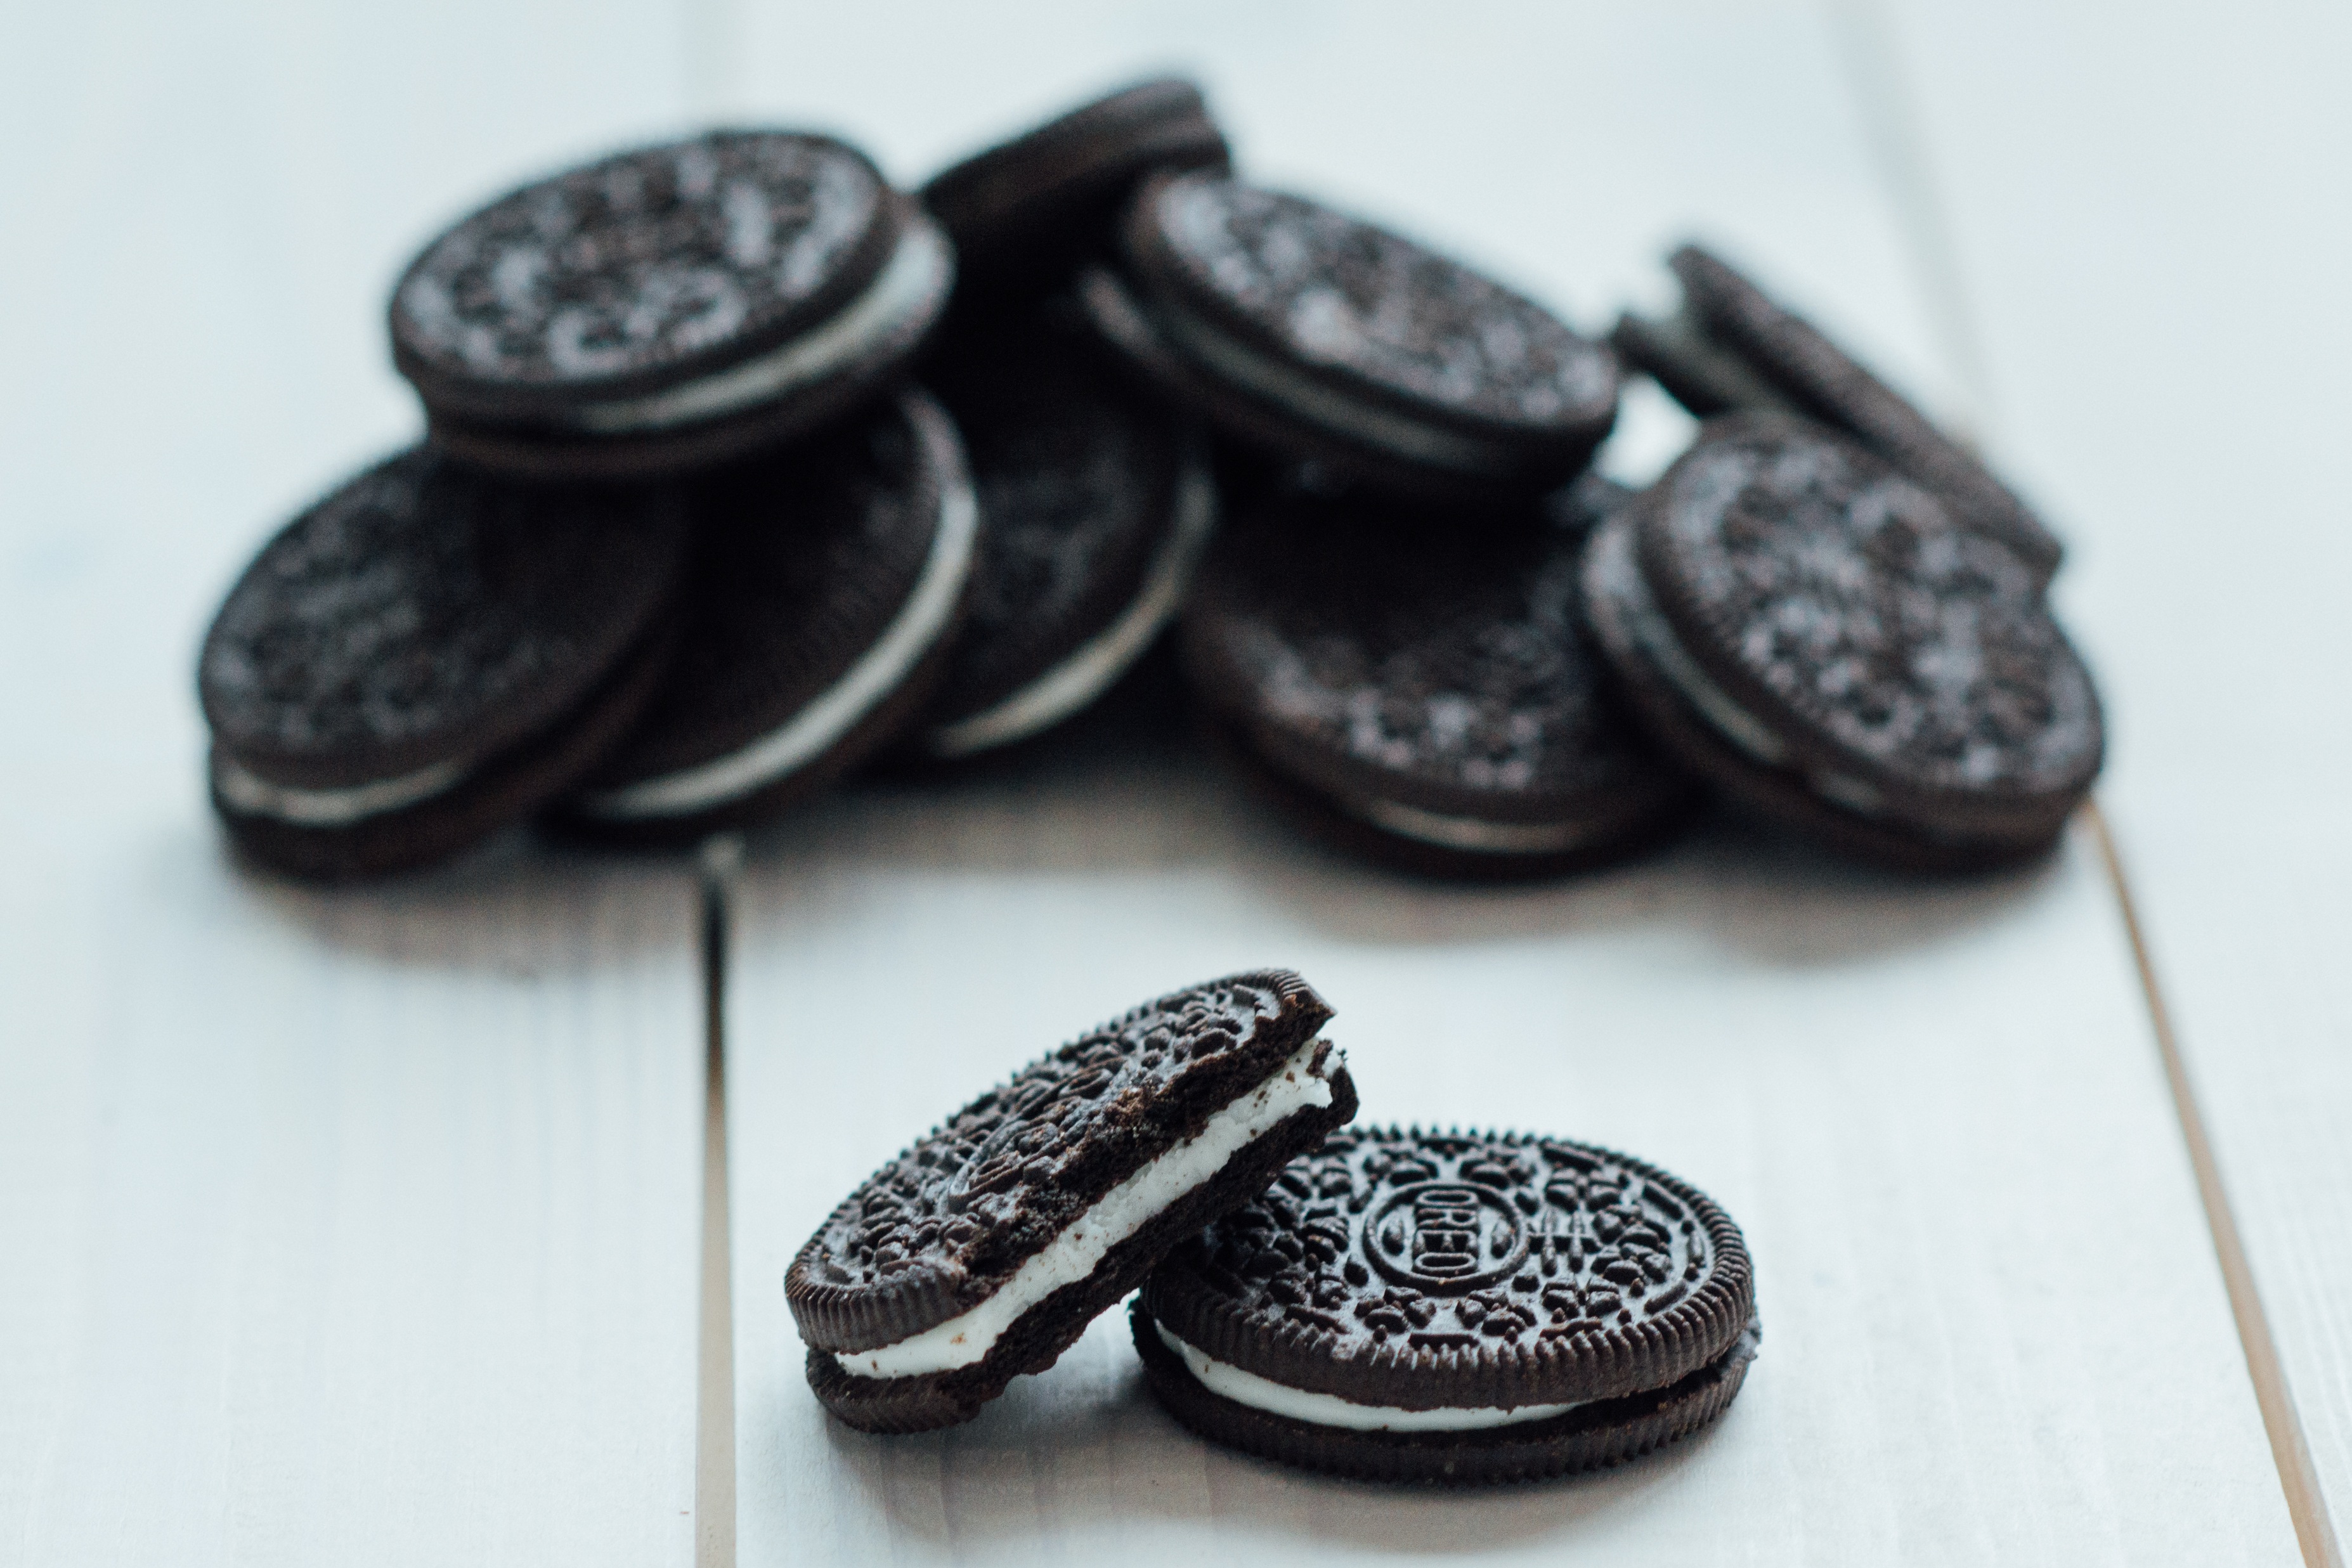
food, produce, bead, snack, dessert, jewellery, cookies, treats, organ, fashion accessory, snack food, cookies and crackers, oreos